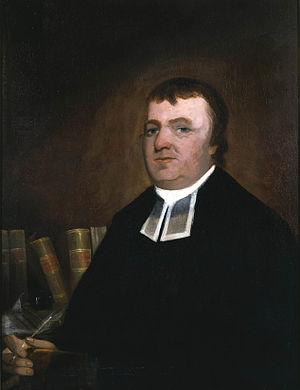
Jeremy Belknap, né le 4 juin 1744 à Boston et mort le 20 juin 1798, est un ecclésiastique et historien américain.